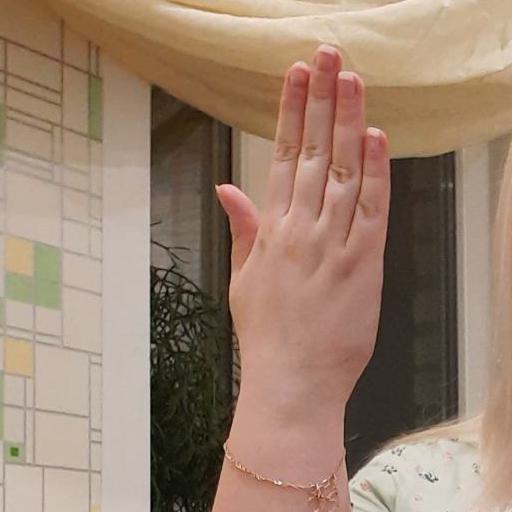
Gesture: stop_inverted